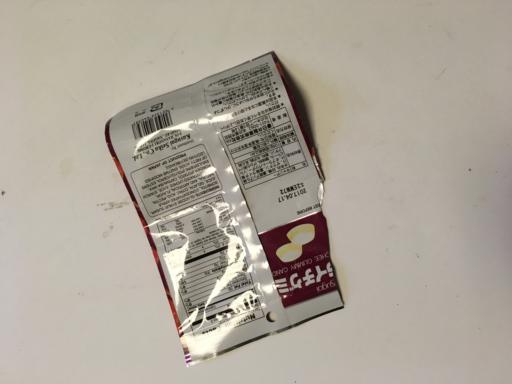
Waste category: plastic